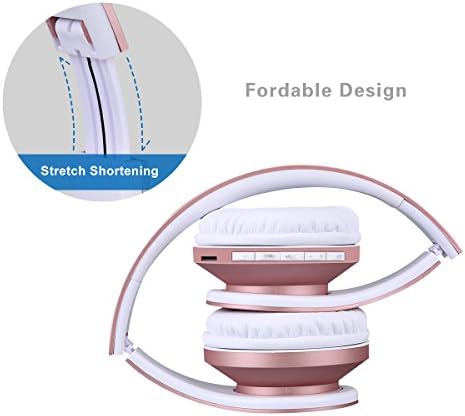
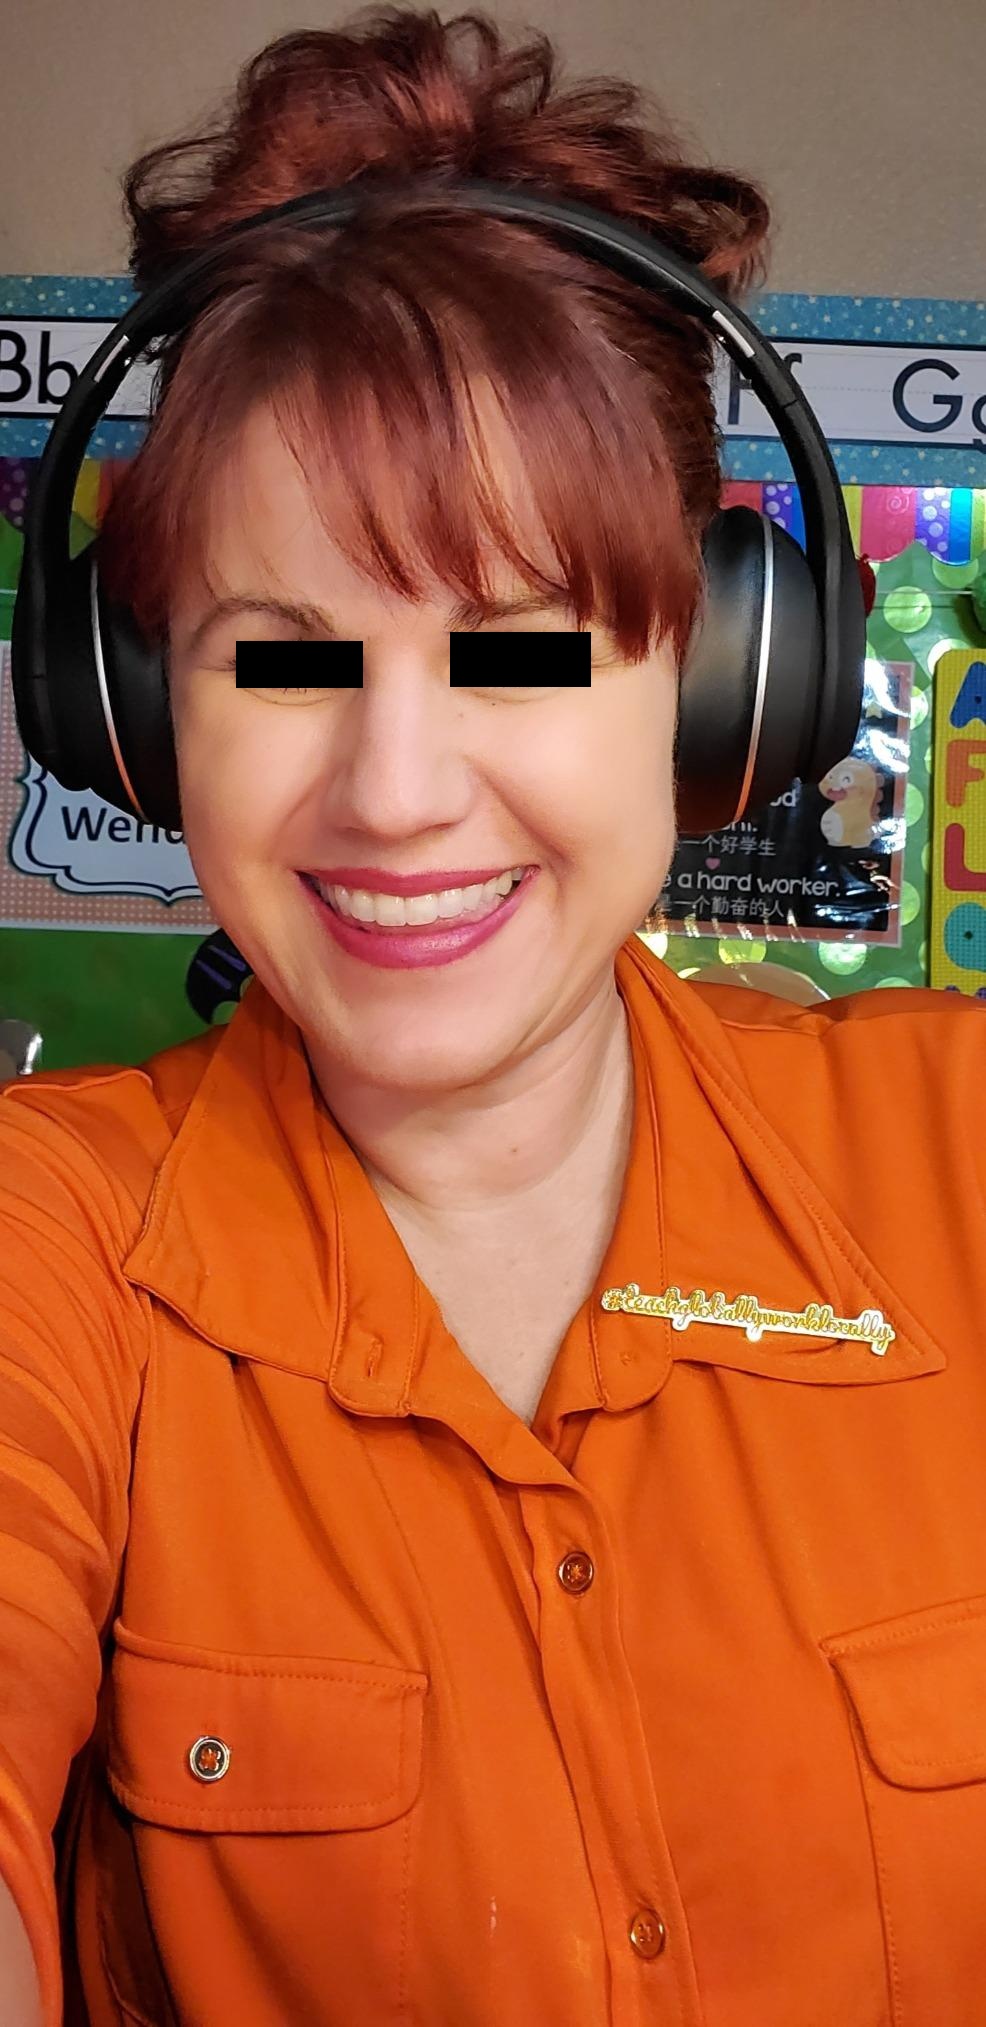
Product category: headphones
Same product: no